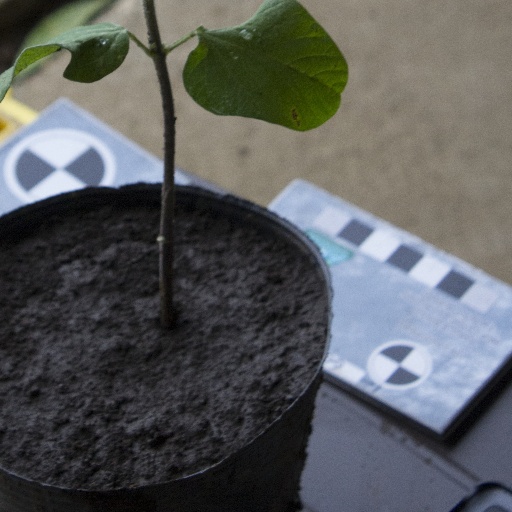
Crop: soybean